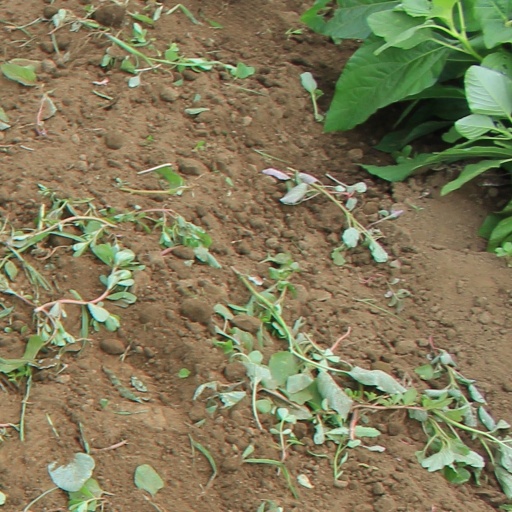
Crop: soybean